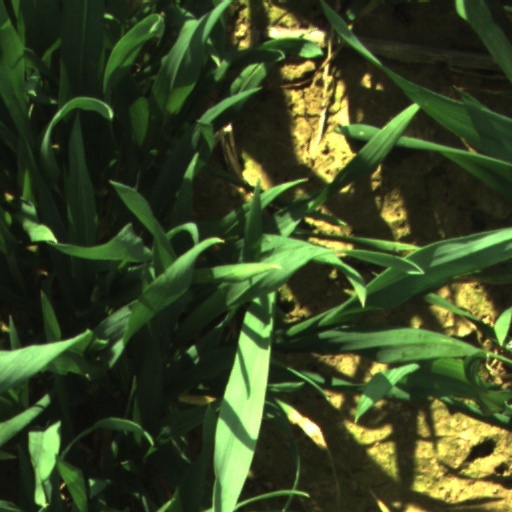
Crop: wheat